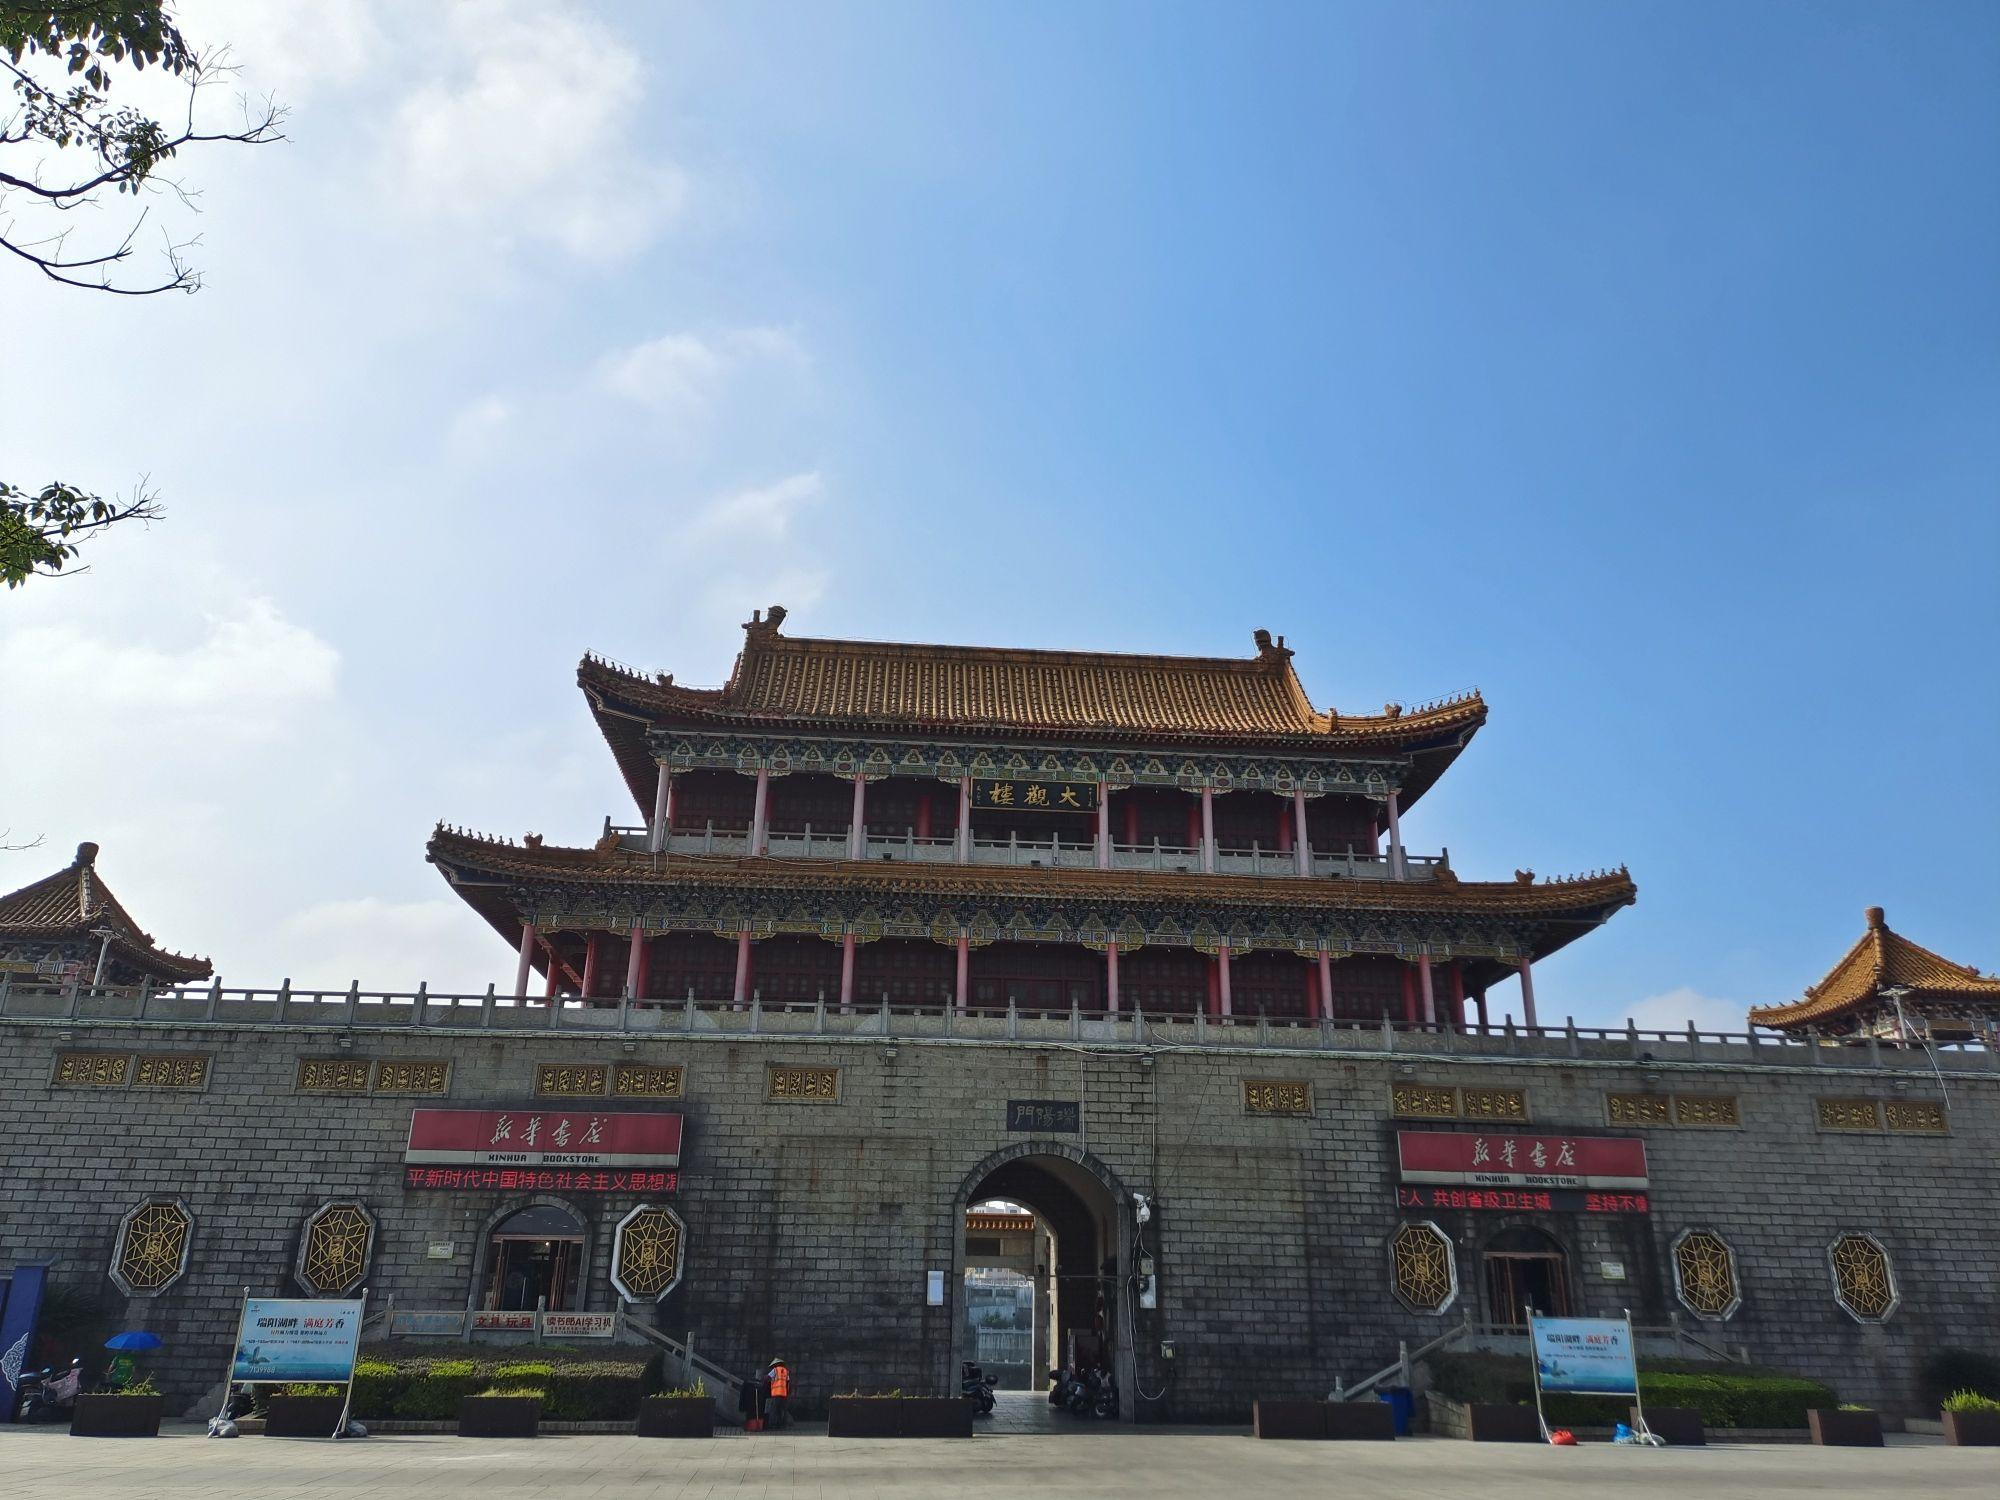
地标名称：大观楼
所在城市：宜春市·高安市